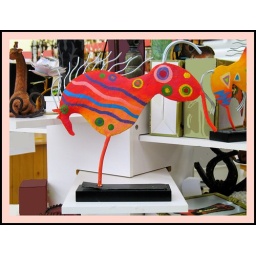
Decorative abstract painted metal horse figure in fabric and home decor store. Houston, Texas. July 2009.